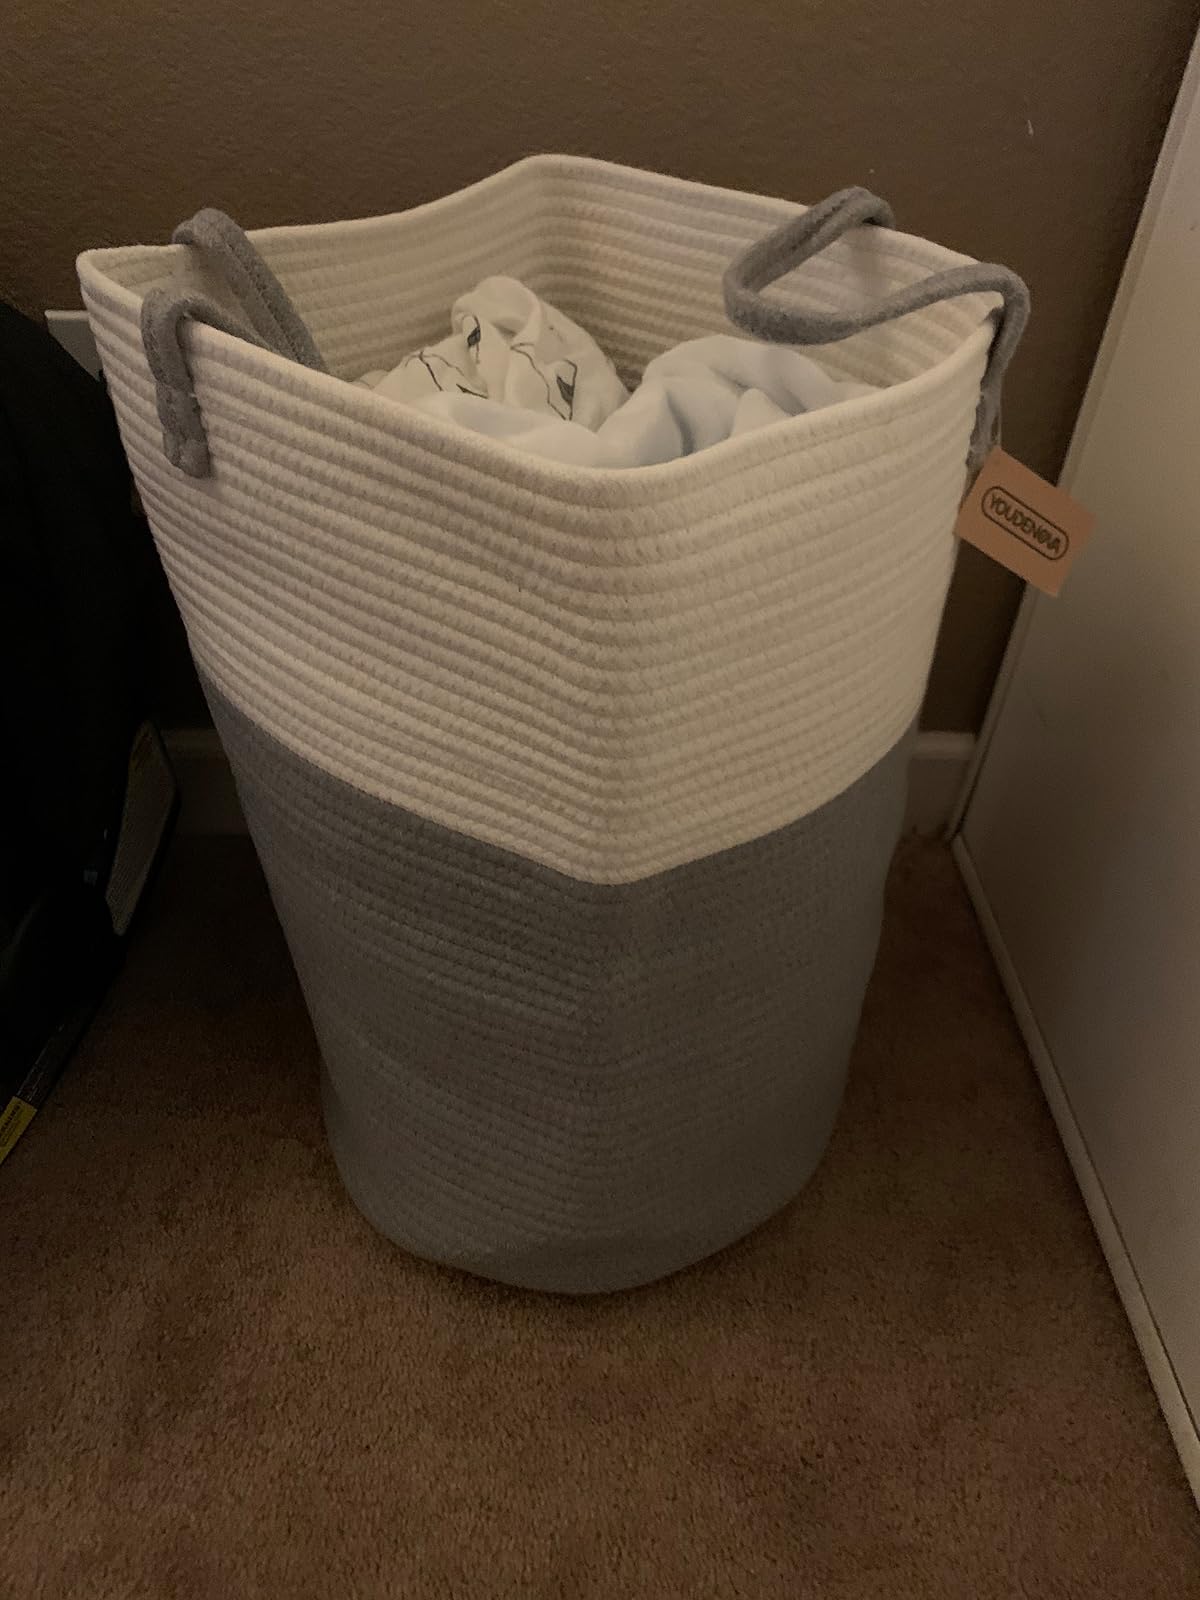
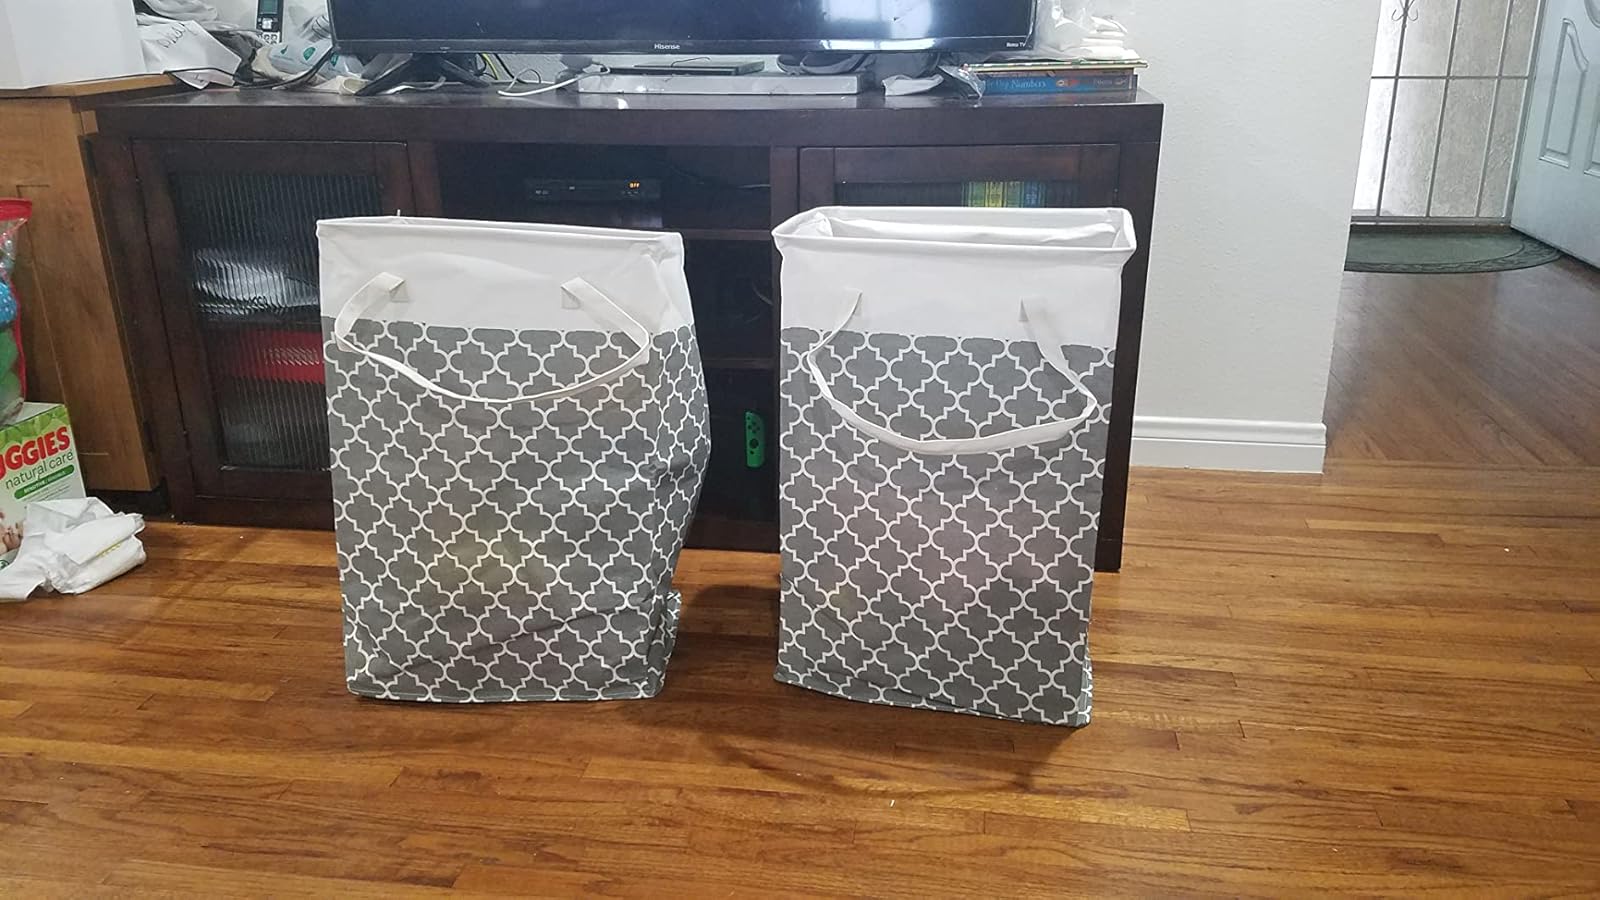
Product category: items_hamper
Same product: no